Partenope-class cruiser

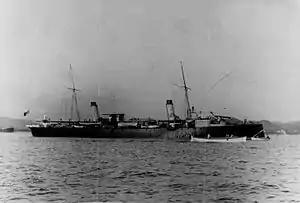
shortly after entering service

The ships of the class were long between perpendiculars and long overall. They had a beam of and an average draft of . They displaced from normally. Their hulls were steel-built and had a ram bow. The ships had forecastle that ran the first third of the ships' length, thereafter stepping down to the main deck that extended for the rest of their length. The forward conning tower was erected atop the forecastle, and a smaller, secondary conning tower was located further aft. The ships had a crew that ranged from 96 to 121.